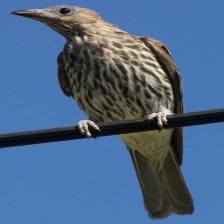
Species: AUSTRALASIAN FIGBIRD
Scientific name: SPHECOTHERES VIEILLOTI